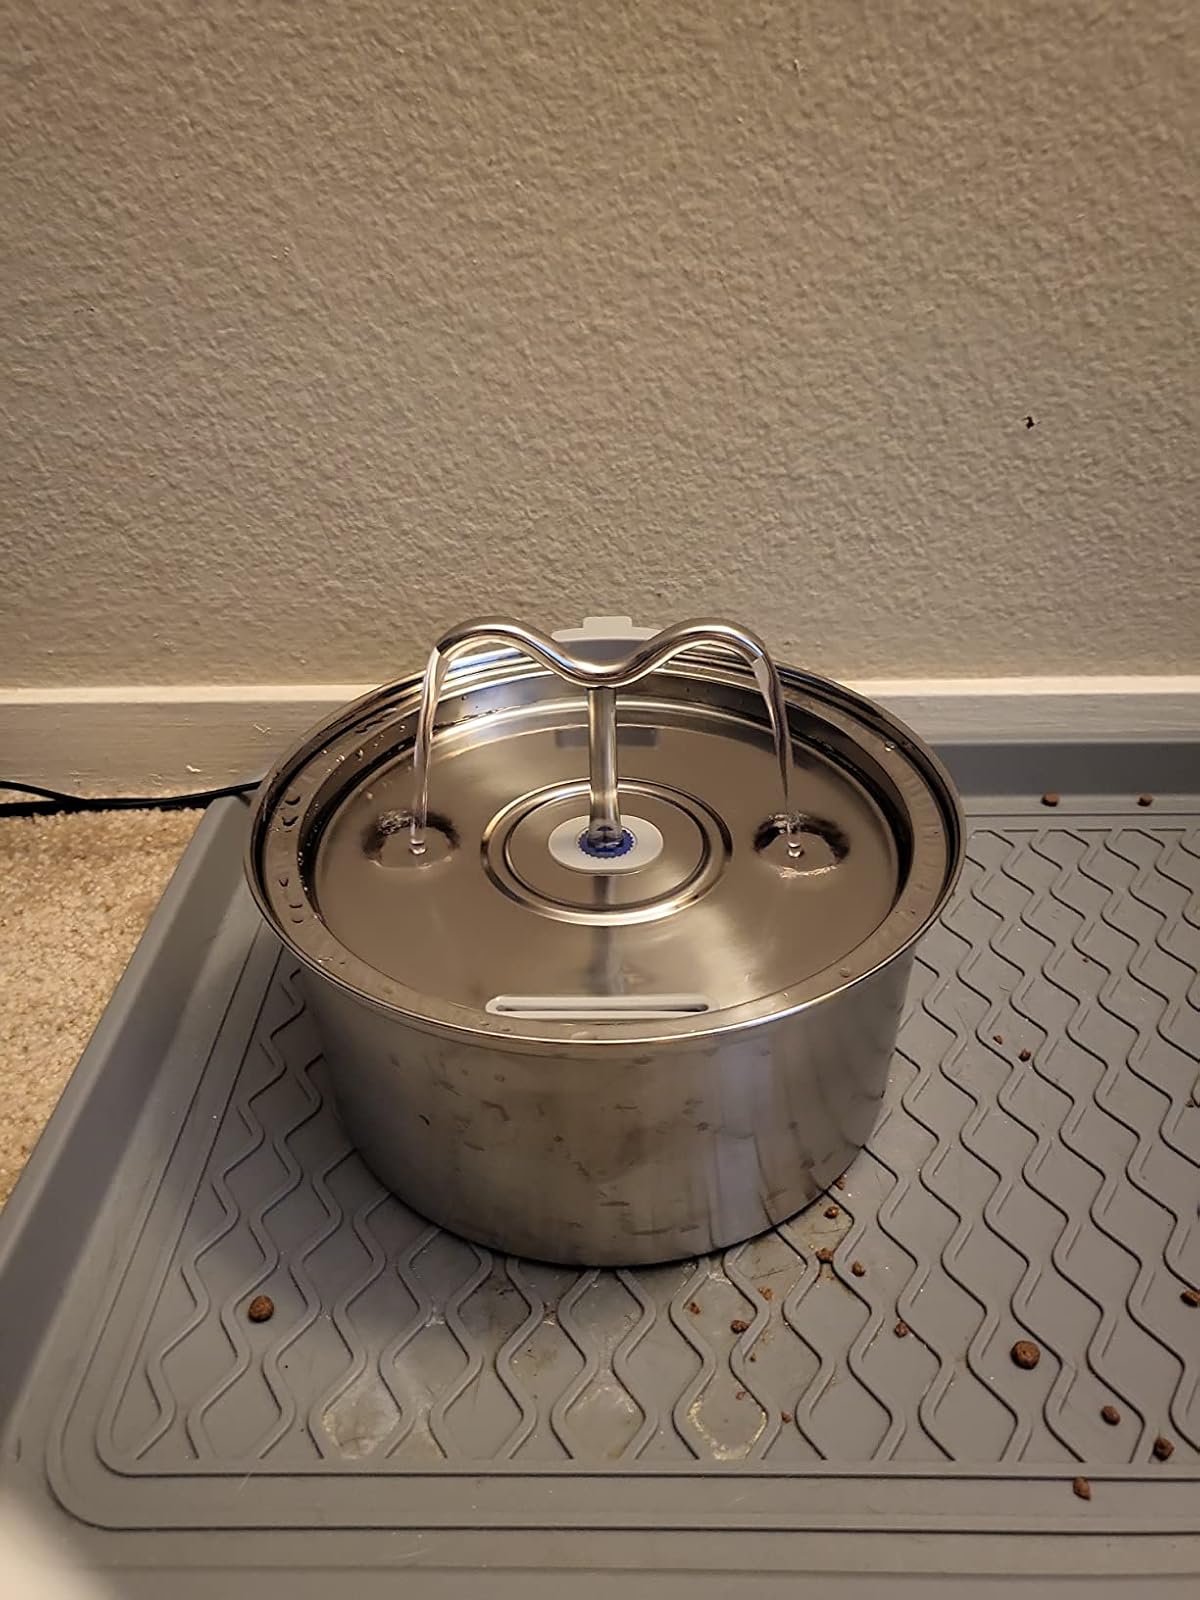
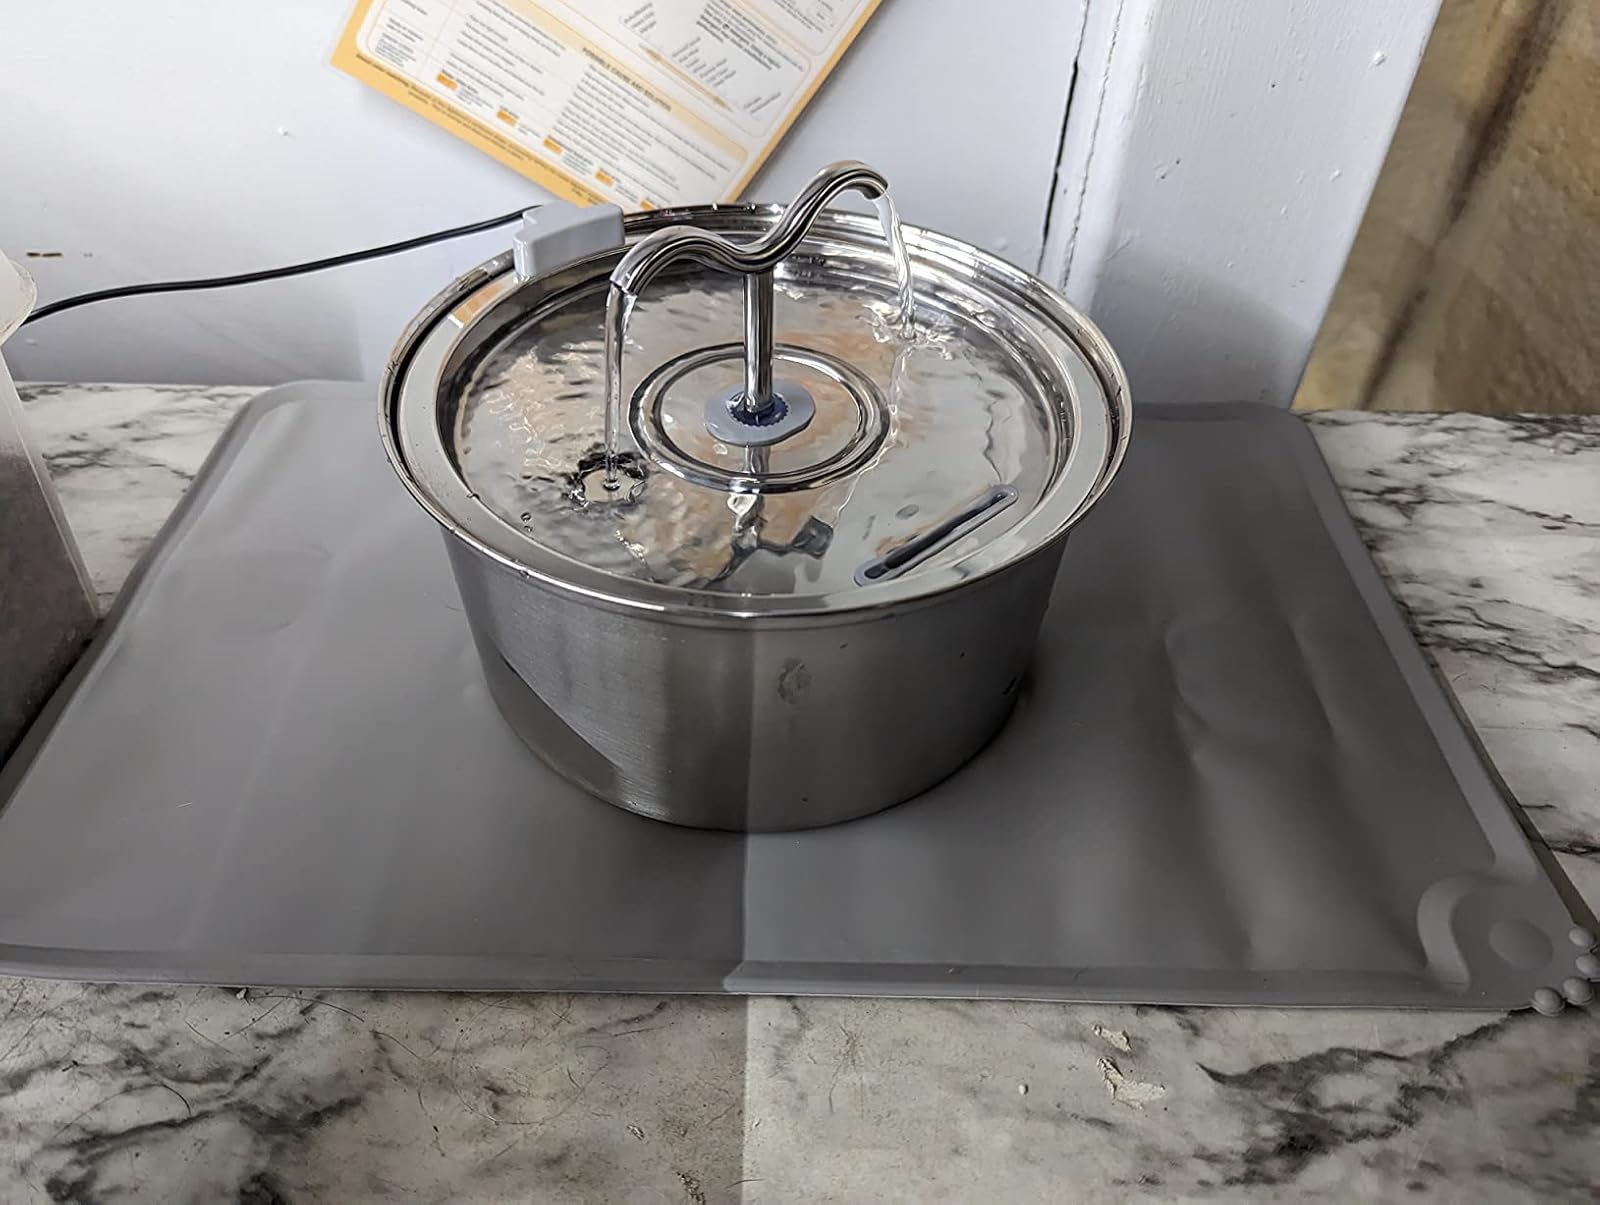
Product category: items_bowl
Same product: yes